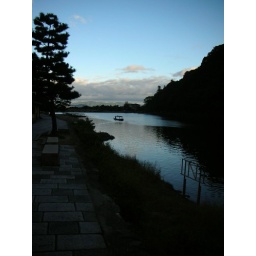
monkeys were howling in the forest across the water here